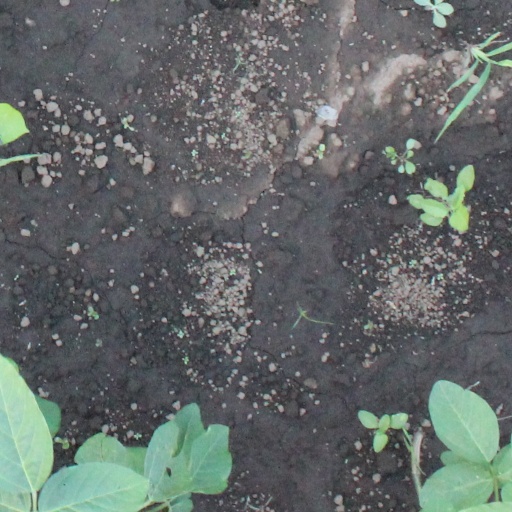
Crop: soybean